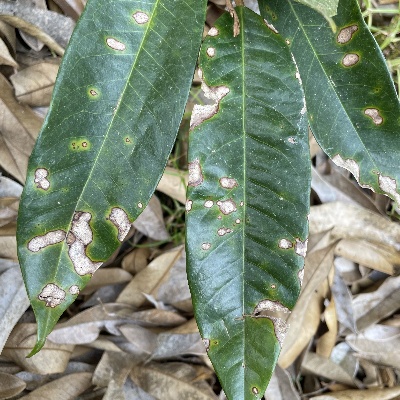
Label: Leaf_Phomopsis